Chris Christie

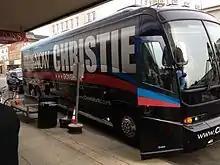
Christie's campaign bus pulls out front of Stainton Square in Ocean City, New Jersey.

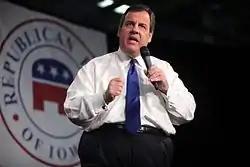
Governor Chris Christie speaking at an event in October 2015

Christie filed as a candidate for the office of governor on January 8, 2009. Former Governor Thomas Kean helped Christie campaign and raise money. In the primary on June 2, Christie won the Republican nomination with 55% of the vote, defeating opponents Steve Lonegan and Rick Merkt. He then chose Kimberly Guadagno, Monmouth County sheriff, to complete his campaign ticket as a candidate for lieutenant governor. On November 3, Christie defeated Jon Corzine by a margin of 49% to 45%, with 6% of the vote going to independent candidate Chris Daggett.